Fatima bint al-Ahmar

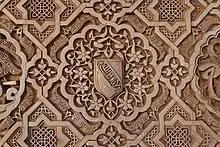
Detail of the coat of arms of the Emirate of Granada carved into the walls of the Alhambra palace, where Fatima was likely educated.

Fatima was born in 659 AH (1260 or 1261) during the reign of her grandfather, Muhammad I. Her father, the future Muhammad II, was heir to the throne, and her mother, Nuzha, was a first cousin of his father. She had a brother, the future Muhammad III (b. 1257) and a half-brother, Nasr, whose mother was the second wife of his father, a Christian named Shams al-Duha. Her father Muhammad was known as "al-Faqih" (a is an Islamic jurist), due to his erudition, education, and preference for learned men such as physicians, astronomers, philosophers, and poets. He fostered intellectual activities in his children. Fatima became expert in the study of , the biobibliographies of Islamic scholars, while her brothers, Muhammad and Nasr, studied poetry and astronomy respectively. Like her brothers, she likely received her education privately in the royal palace complex, the Alhambra.